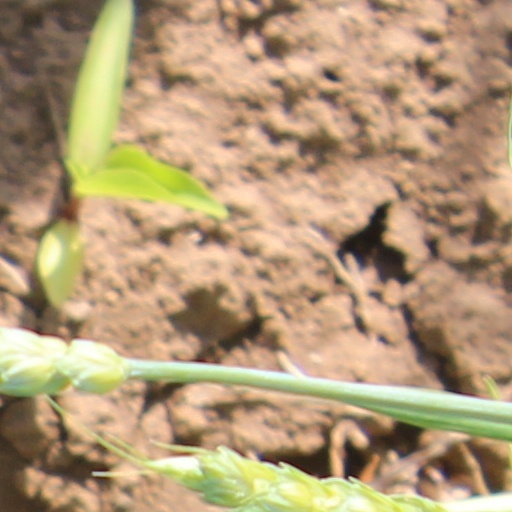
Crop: wheat